Trimbakeshwar Shiva Temple

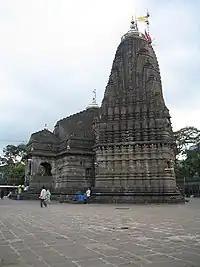
Triambakeshwar Temple, Nashik

As per the "Shiva Purana", once Brahma (the Hindu God of creation) and Vishnu (the Hindu God of preservation) had an argument in terms of supremacy of creation. To test them, Shiva pierced the three worlds as a huge endless pillar of light, the "jyotirlinga". Vishnu and Brahma split their ways to downwards and upwards respectively to find the end of the light in either direction. Brahma lied that he found out the end, while Vishnu conceded his defeat. Shiva, then assumed his true form and cursed Brahma that he would have no place in ceremonies while Vishnu would be worshipped till the end of eternity. The "jyotirlinga" is the supreme partless reality, out of which Shiva partly appears. The "Jyotirlinga" shrines, thus are places where Shiva appeared as a fiery column of light. Originally there were believed to be 64 "jyotirlingas," while 12 of them are considered to be very auspicious and holy. Each of the twelve "jyotirlinga" sites take the name of the presiding deity - each considered different manifestation of Shiva. At all these sites, the primary image is "lingam" representing the beginningless and endless "Stambha" pillar, symbolizing the infinite nature of Shiva. The twelve "jyotirlingas" are: